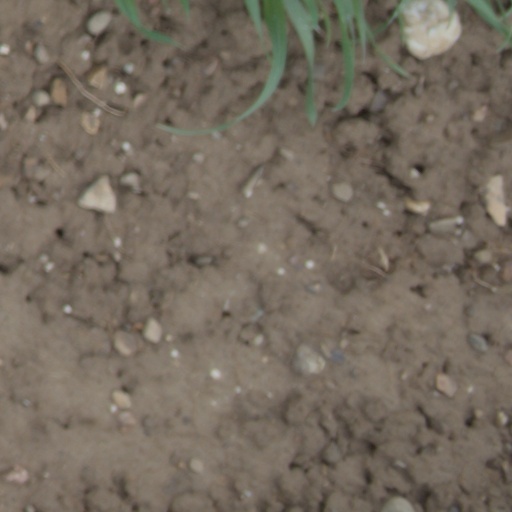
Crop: wheat